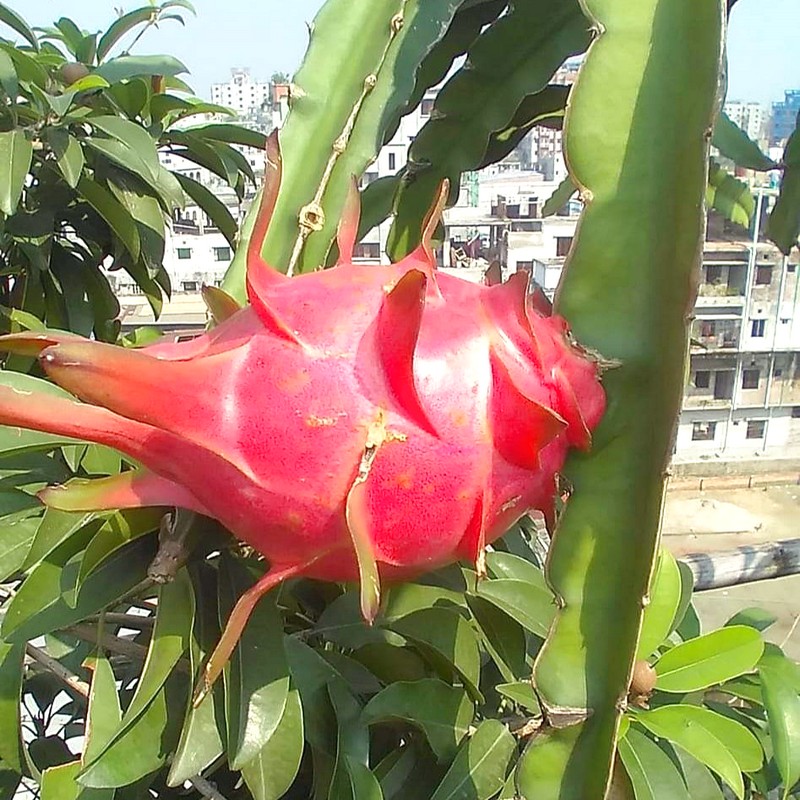
Label: Mature Dragon Fruit